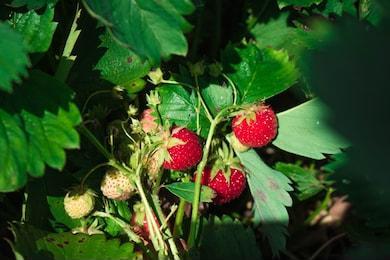
Label: Strawberry